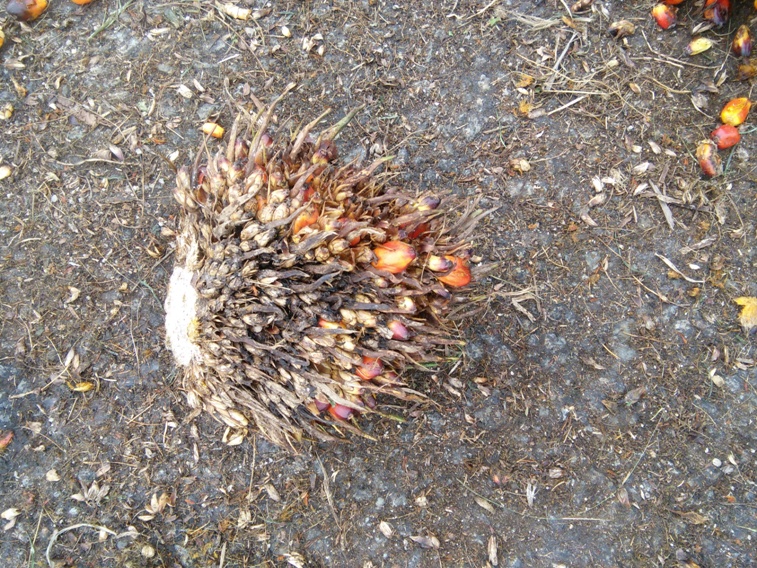
Ripeness: Overripe